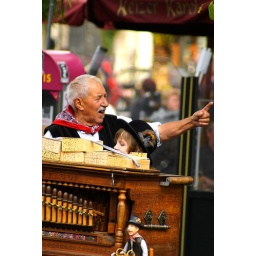
He's shouting something in between his singing to the tune of his music. The girl is wearing his hat ^^